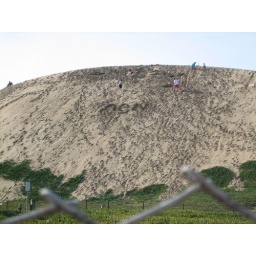
Kids were sliding down this sand hill near Seaside